Paolo Ruffini (actor)

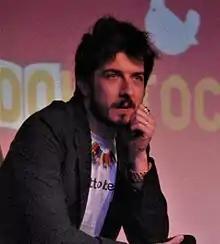
Ruffini in 2013

Ruffini was born in Livorno, Italy. He made his debut in show business by participating in commercials and in Paolo Virzì's film "Ovosodo", in which he played the role of a disliked classmate of the main character. For several years he worked as an animator in many vacation villages.